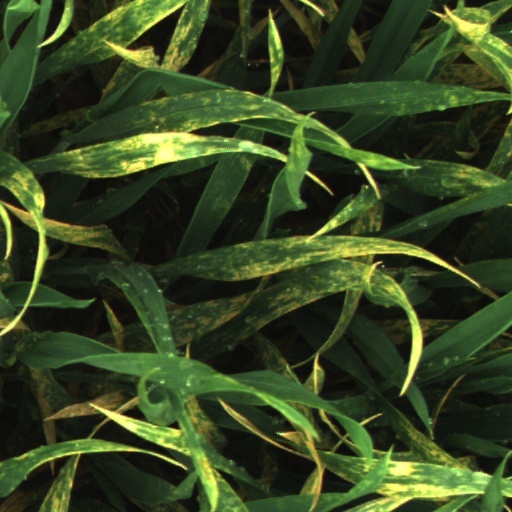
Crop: wheat